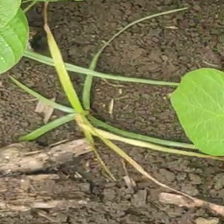
Weed species: Lavhala_(Cyperus_Rotundus)